Dublin, New Hampshire

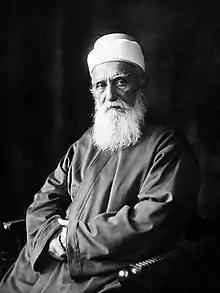
Photograph of ‘Abdu’l‑Bahá

According to the United States Census Bureau, the town has a total area of , of which are land and are water, comprising 3.78% of the town. The northern slopes of Mount Monadnock occupy the southern part of town. The highest point in Dublin is along Monadnock's northeastern ridge, where the elevation reaches above sea level at the town line. Roughly the western half of Dublin lies within the Connecticut River watershed, drained by tributaries of the Ashuelot River, with the eastern half located in the Merrimack River watershed, drained by tributaries of the Contoocook River.